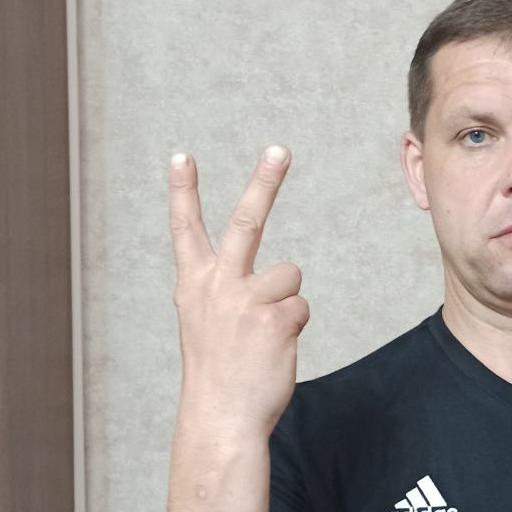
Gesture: peace_inverted